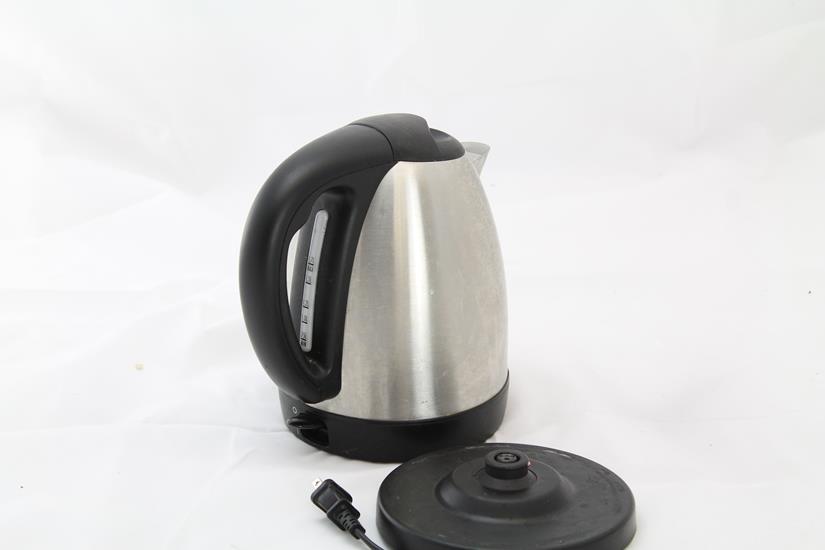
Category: kettle